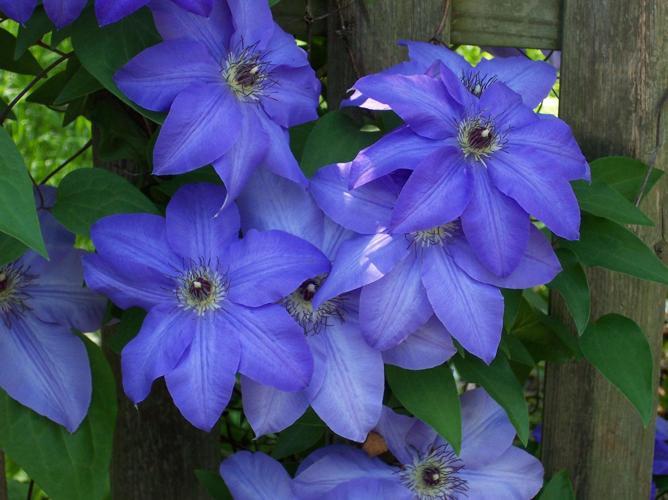
Label: clematis